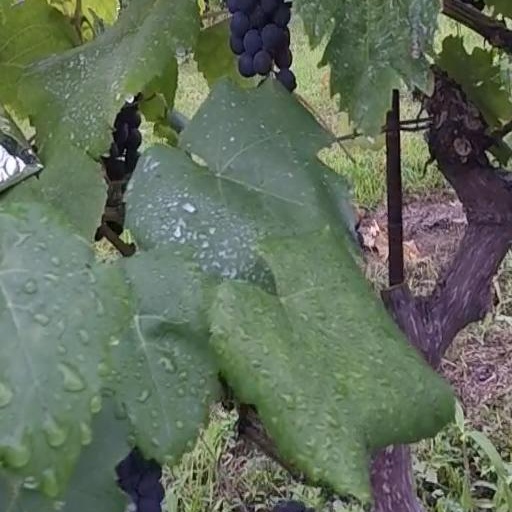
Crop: grape